Jackknife (exercise)

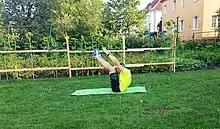

A jackknife is an abdominal exercise. This exercise is also known as a "V-Up". Jackknife exercises are designed to strengthen the upper and lower abdominal muscles, particularly the transversus abdominis muscle. There are a number of variations of jackknife exercises that allow people of different ages and ability to work their abdominal muscles. This exercise can be modified by using an exercise ball. The jackknife can be done by lying flat on your back with your arms extended overhead and your feet raised slightly above the floor. The jackknife is completed by slowly bringing your straight arms toward your hips, and lifting your upper torso off the floor.